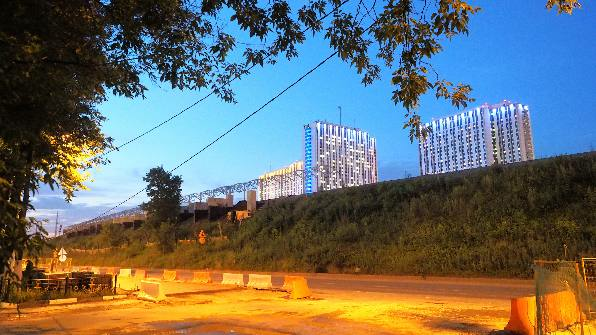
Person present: No